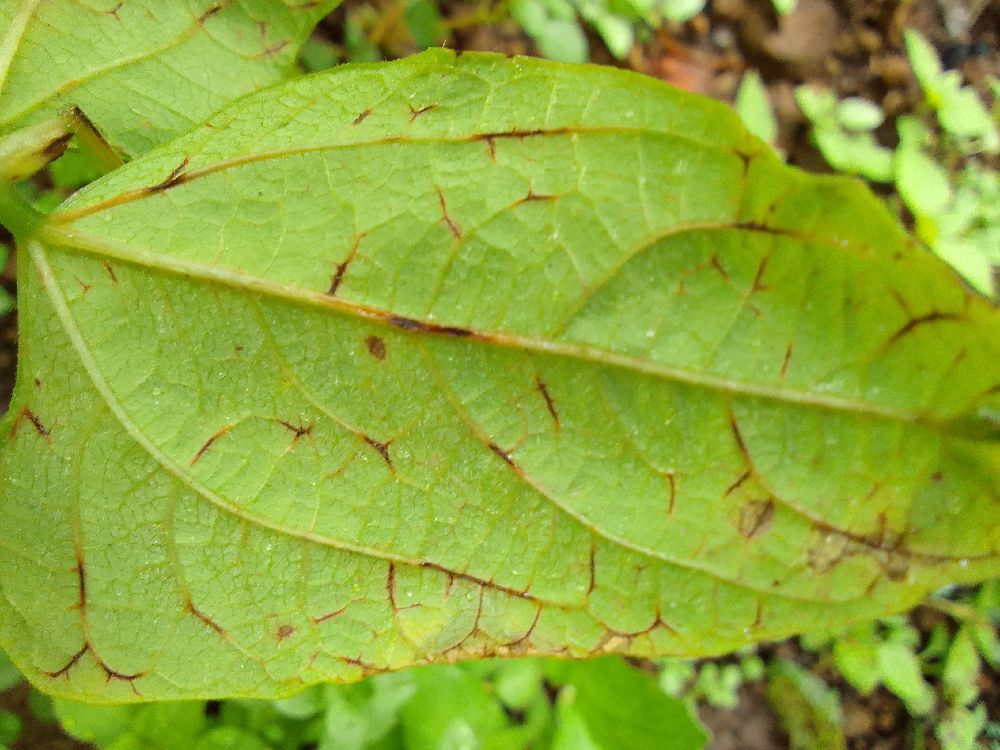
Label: anthracnose